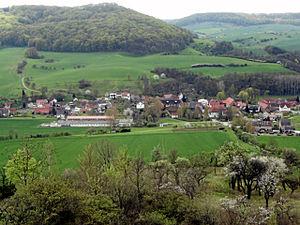
Löberschütz est une commune allemande de l'arrondissement de Saale-Holzland, Land de Thuringe.